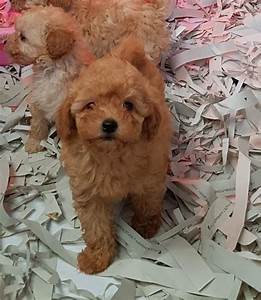
Label: dog